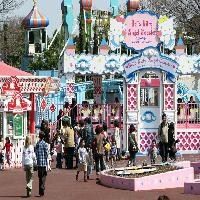
Weather: cloudy or overcast